Naiṇī Devī

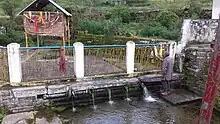
The Naiṇī of the village Sankot is believed to dwell in nine springs in her village, which supply water for the local agriculture (Photo by Gerrit Lange, September 2018)

The Naiṇīs share one main aspect with other Nāgas of Uttarakhand: they are intimately related to springs and irrigation channels ("dhārā"), crucial for the water supply to the rice fields. In the Himalaya the Nāglok is identified as the place where the subterranean water comes from, whereas, in other parts of India, termite heaps are considered to be their portal to Earth’s surface. In Garhwal, there is barely a spring or mountain lake without a Nāg temple. Especially well-known is the temple of Kṛṣṇa Nagarjā, the serpent king, in Sem Mukhem. Also mount Nāg Tibbā, various lakes and villages in the upper Bhagirathi valley, the Berinag area of Kumaun, and many springs and lakes in Himachal Pradesh and Kashmir are places of their worship.